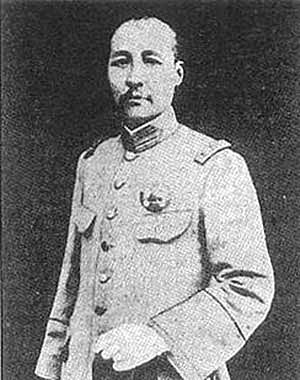
Sun Chuanfang
Sun Chuan-fang
Sun Chuanfang, også kendt som «Nanking-krigsherren» eller leder af «femprovinssambandet» var en krigsherre tilhørende Zhili-kliken og protegé af «jademarschallen» Wu Peifu (1874-1939).